Child Jesus images in Mexico

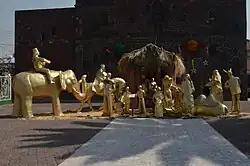
View of the nativity scene in front of the parish church of Santiago Zapotitlan in the Tláhuac borough of Mexico City

Veneration of the Child Jesus is a European tradition with the best-known examples being the Infant Jesus of Prague and the Santo Niño de Atocha. This